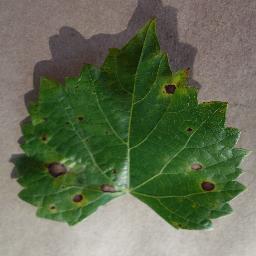
Label: Grape___Black_rot